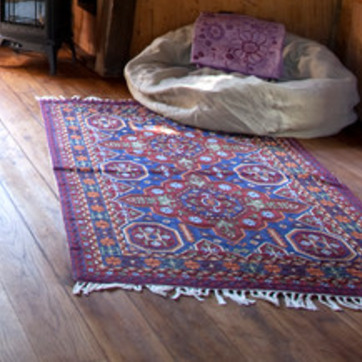
Material: carpet